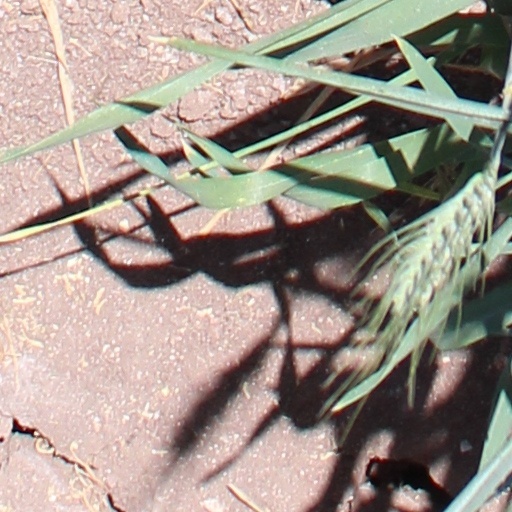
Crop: wheat